Redistricting in Texas

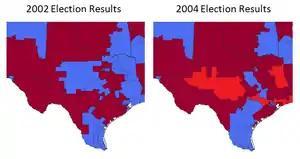
Comparison of U.S. House election results for Texas in 2002 and 2004 after the creation of new boundaries for congressional districts following mid-term redistricting in 2003. Blue denotes a Democratic hold, dark red denotes a Republican hold, and light red denotes a Republican gain.

After Republicans took full control of the Texas Legislature, they attempted to pass a mid-decade redistricting bill near the end of the 2003 regular session. In response, 58 Democratic members of the state House boycotted part of the session and left the capitol to deprive the body of a quorum, preventing the Republican-led chamber from functioning. House Speaker Tom Craddick ordered the arrest of the missing lawmakers. 53 of those members, later known as the "Killer D's," fled to a Holiday Inn in Ardmore, Oklahoma to continue depriving the House of a quorum, attracting the attention of national media, as well as Democrats in the U.S. House of Representatives, who praised their actions. The efforts later received support from the state's Hispanic chambers of commerce. After the regular session ended, Republican governor Rick Perry called a special session to address redistricting.